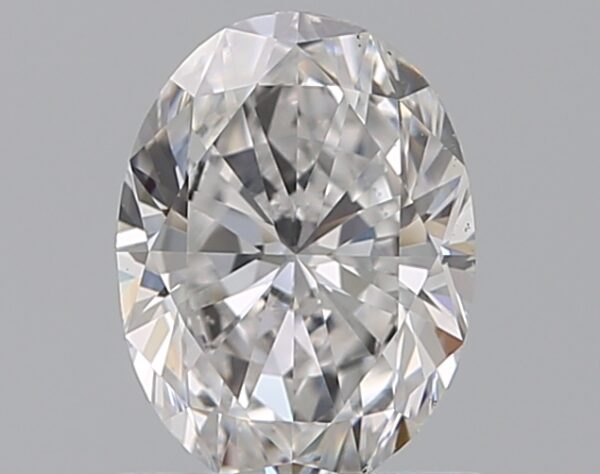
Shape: oval
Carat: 0.7
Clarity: VS2
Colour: D
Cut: EX
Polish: EX
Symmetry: VG
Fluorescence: M
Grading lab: GIA
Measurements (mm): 6.66 x 4.93 x 3.11